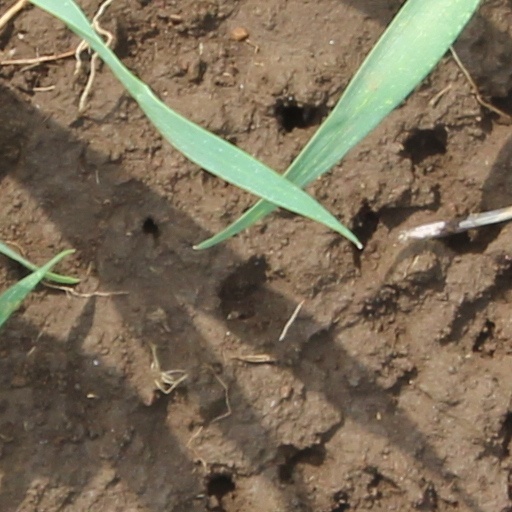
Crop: wheat